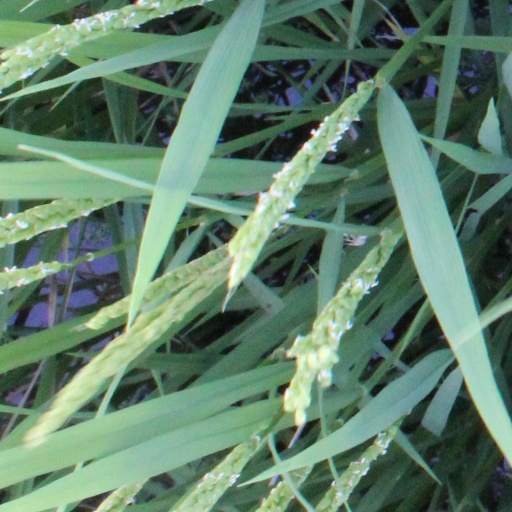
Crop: rice